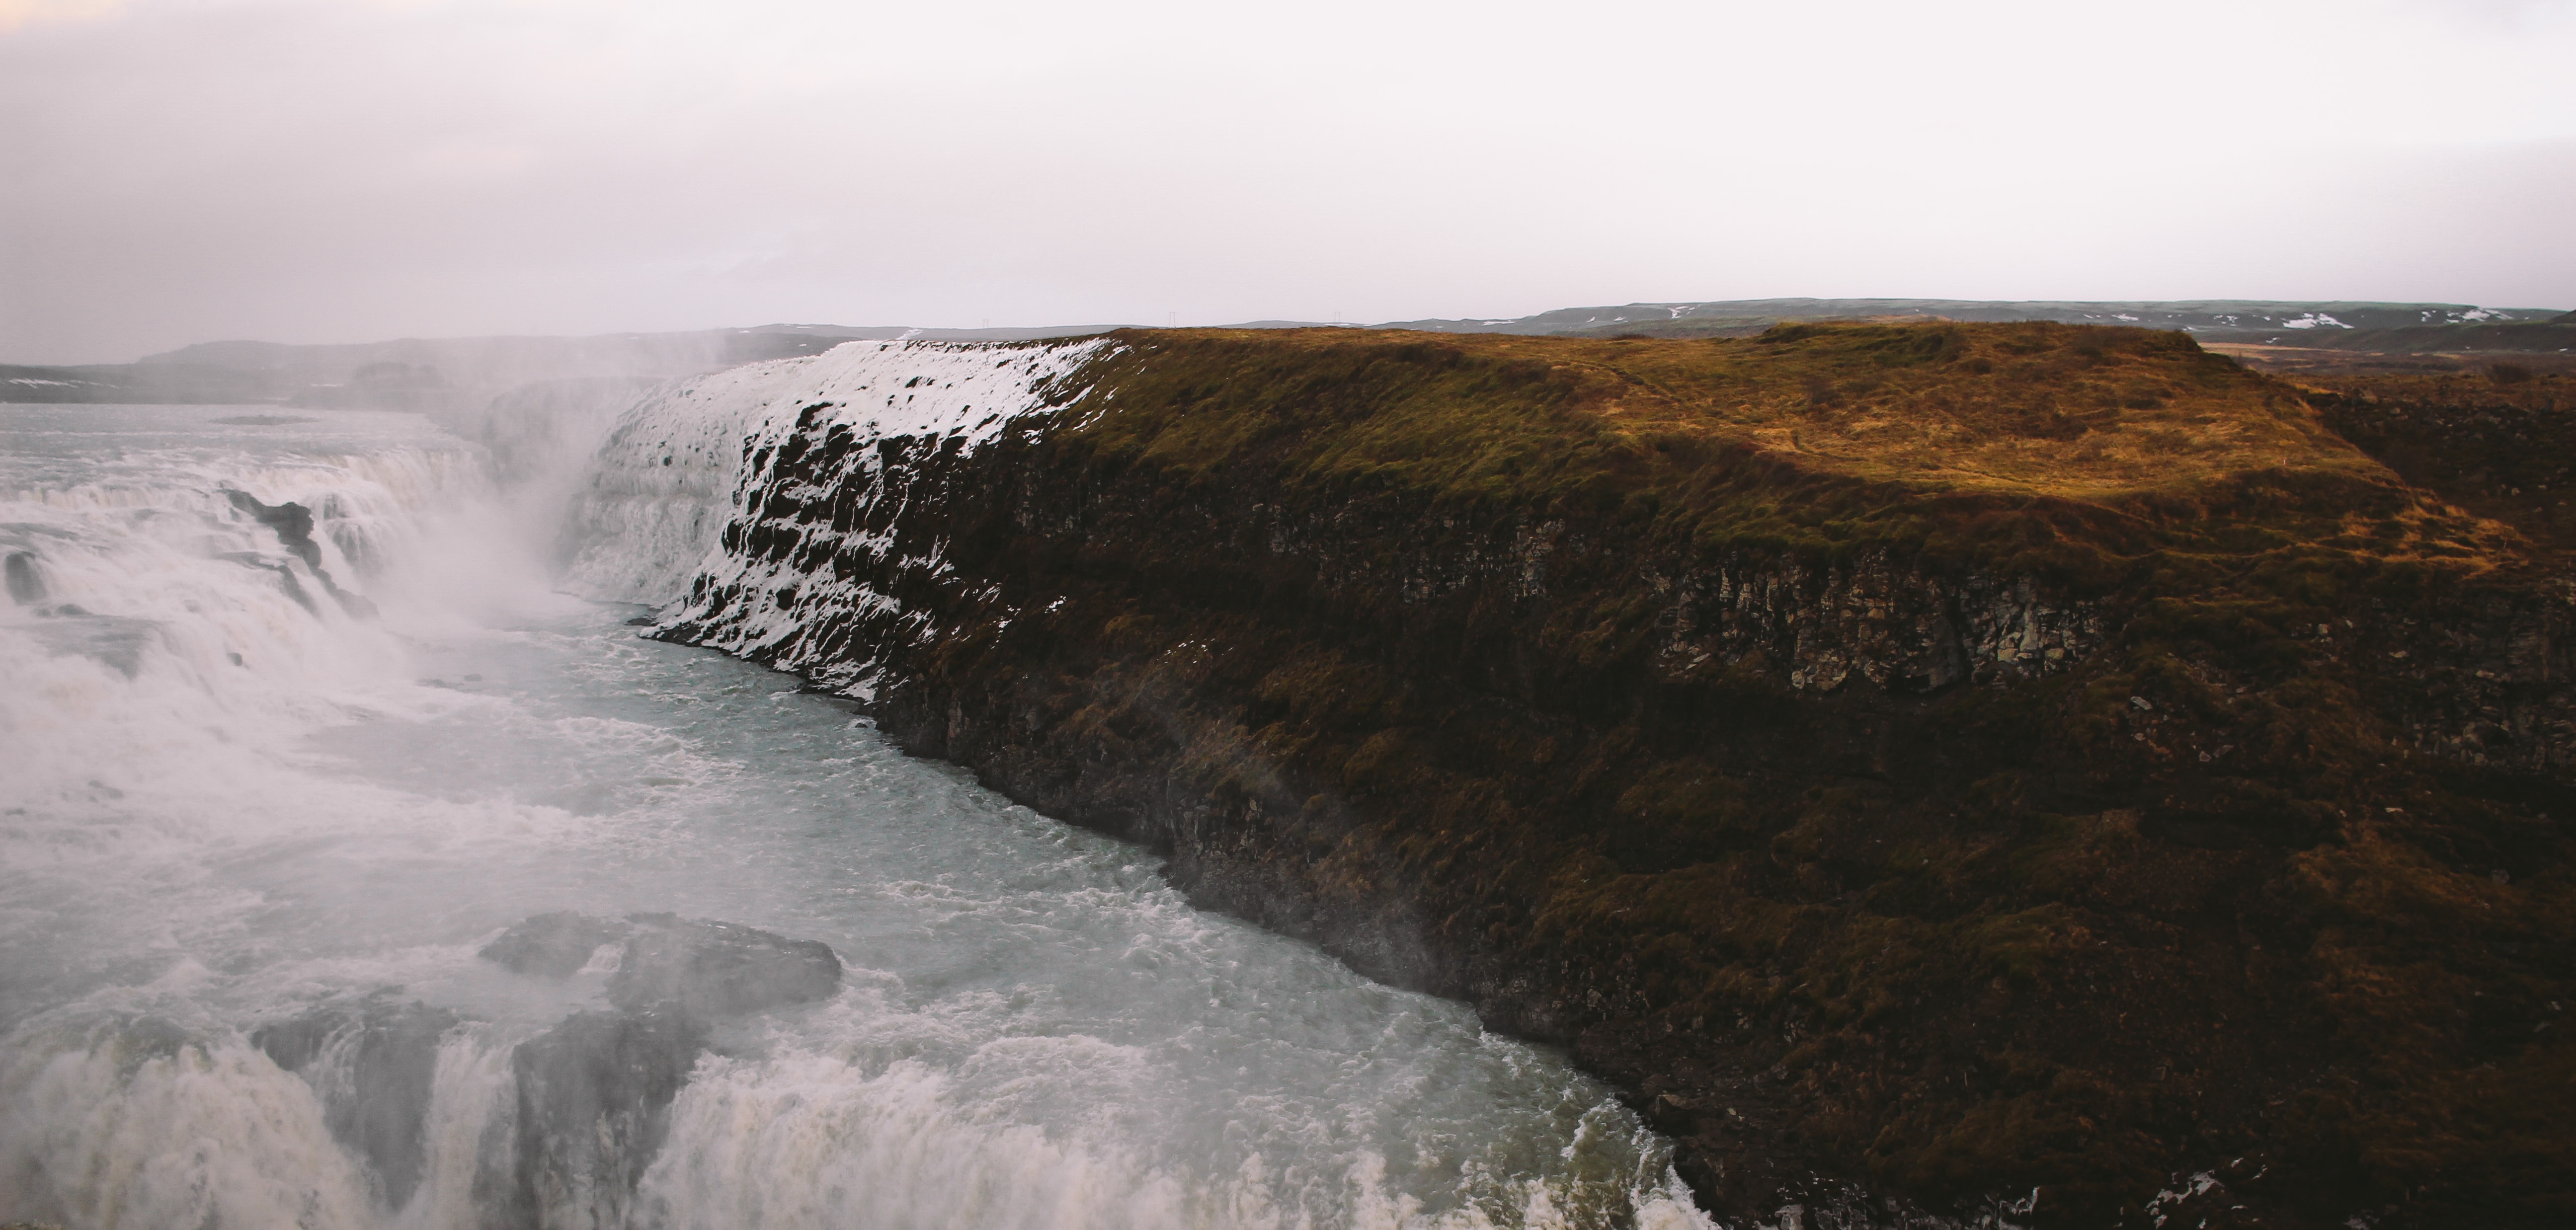
sea, coast, water, rock, ocean, waterfall, wave, cliff, terrain, body of water, water feature, landform, atmospheric phenomenon, geological phenomenon, wind wave